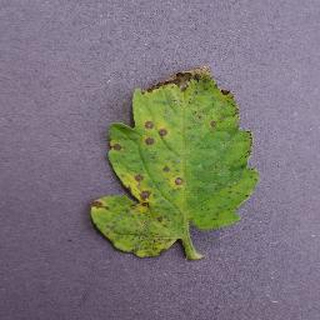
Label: tomato_septoria_leaf_spot